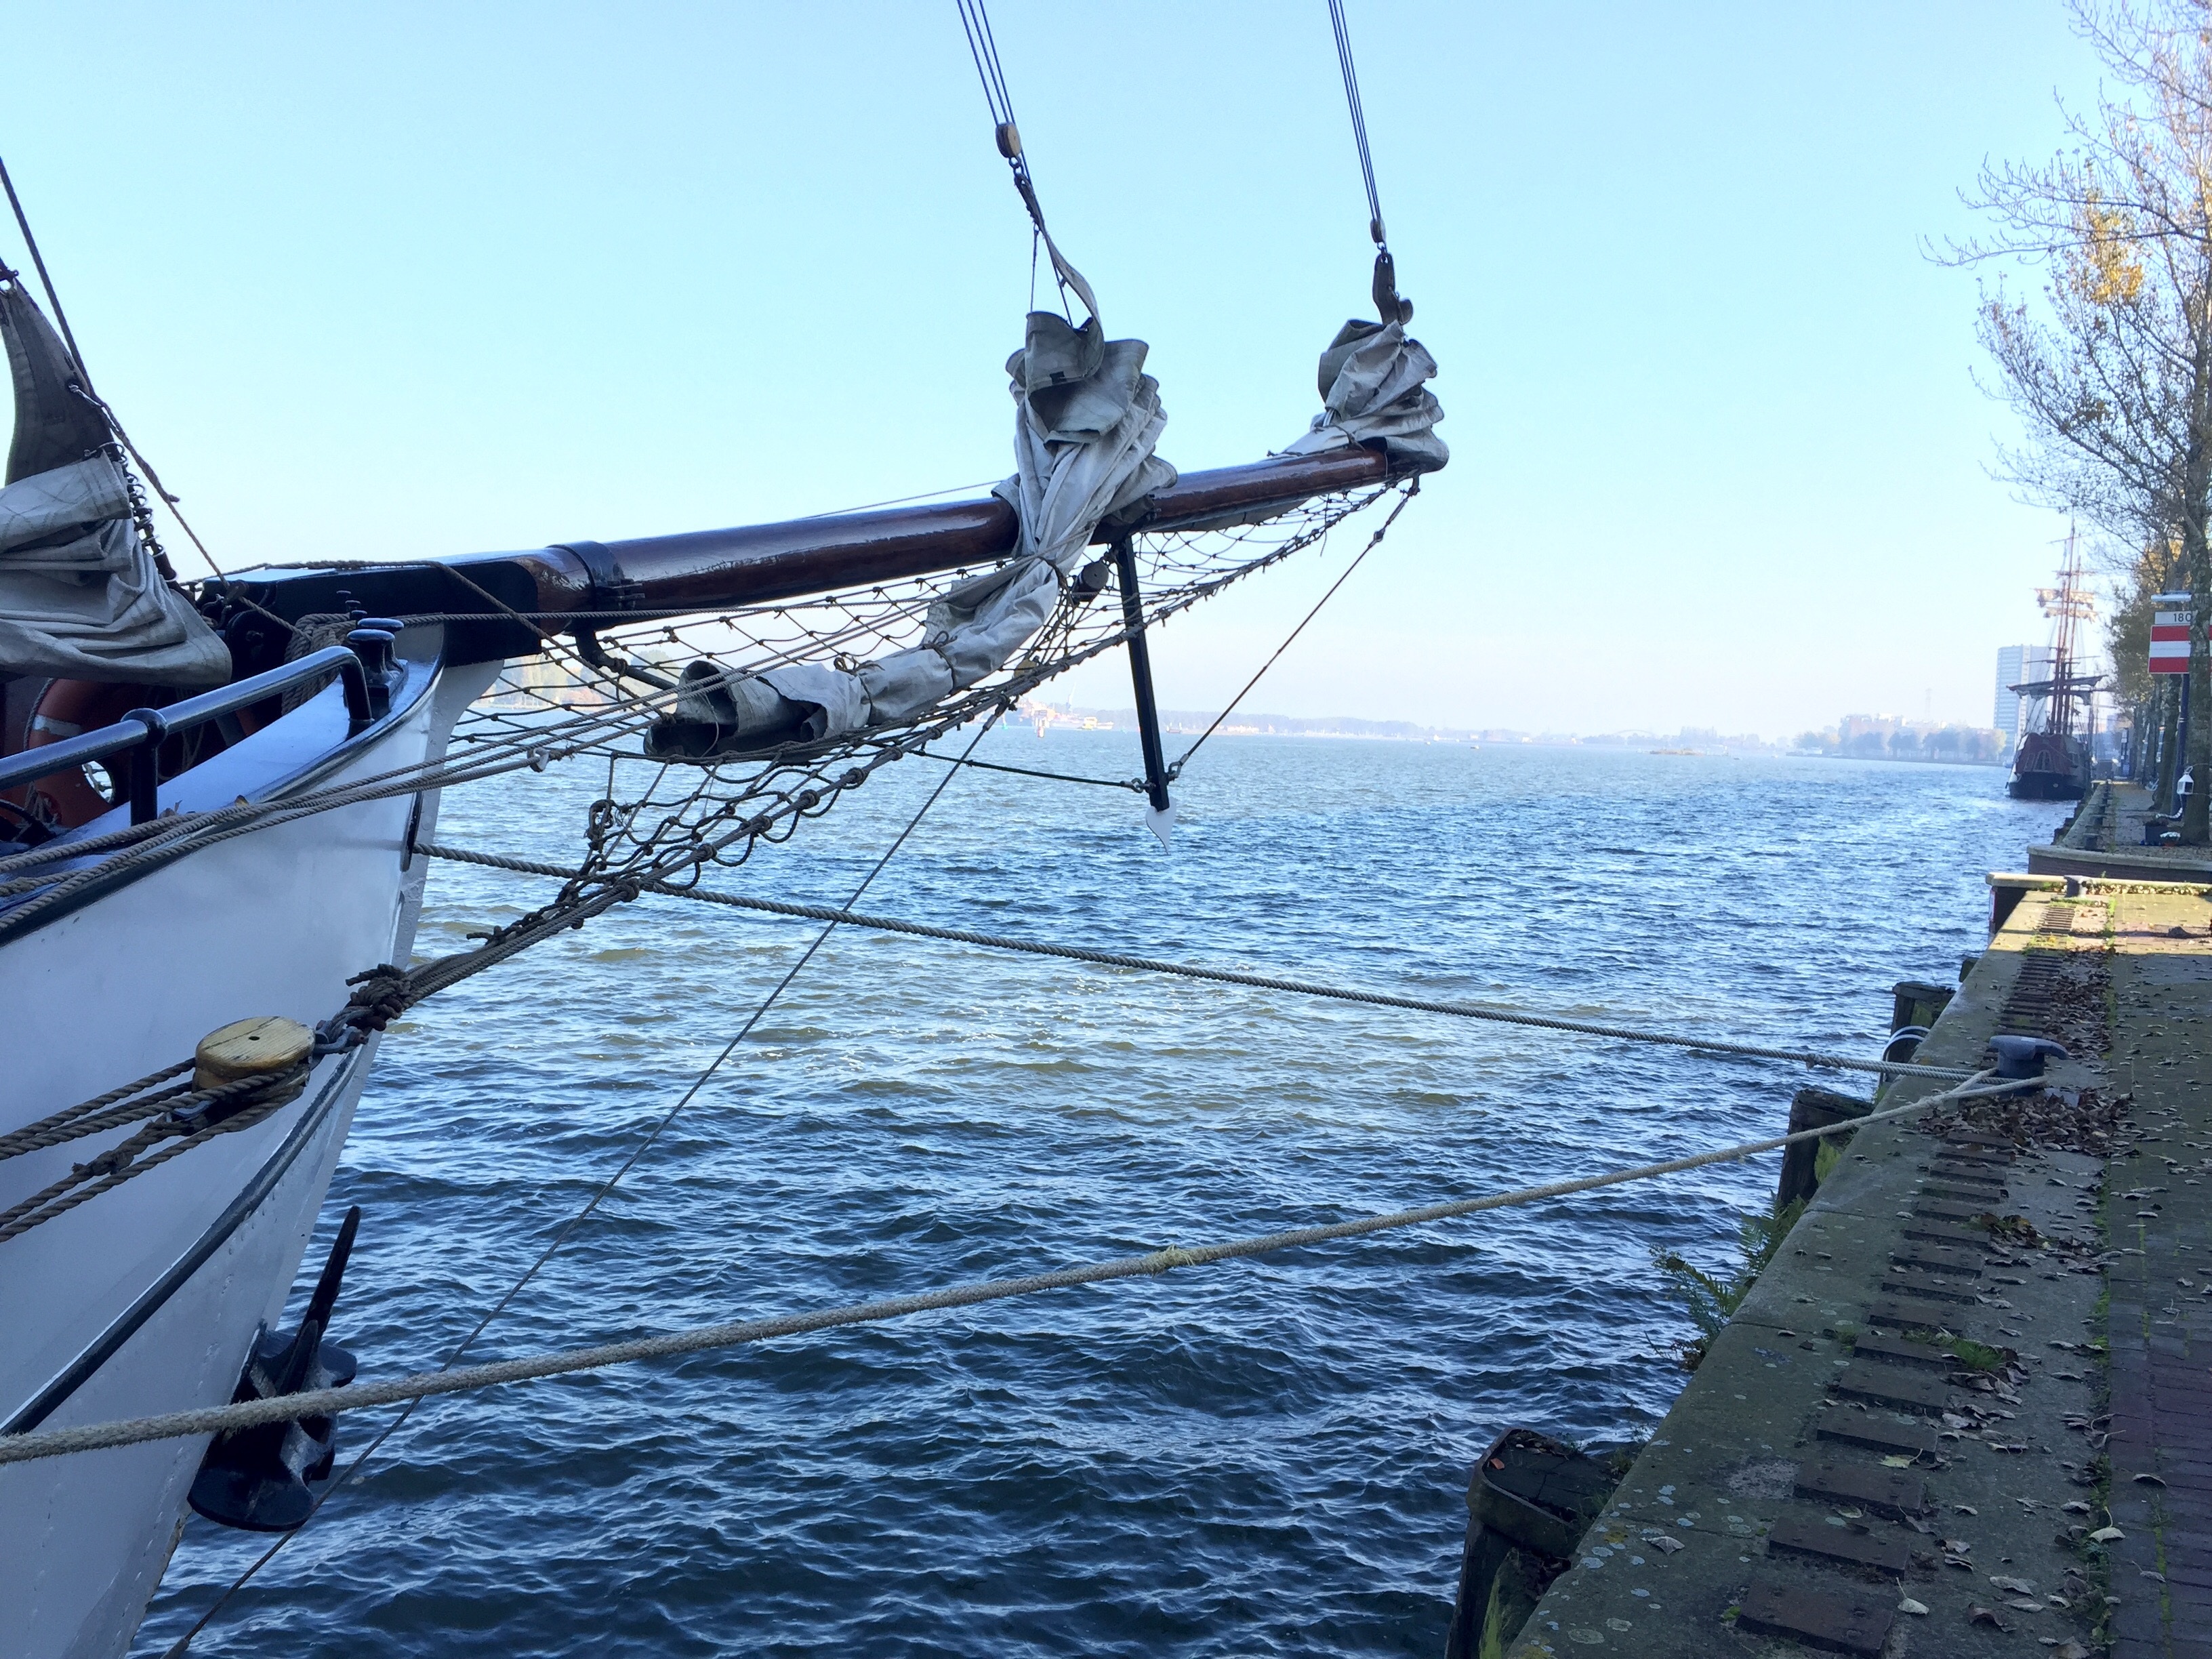
sea, dock, architecture, boat, bridge, bike, city, river, canal, ship, vehicle, mast, sailing, sailboat, holland, amsterdam, netherlands, sail, channel, watercraft, sailing ship, fishing vessel